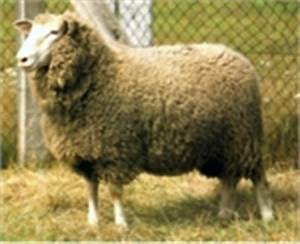
Label: sheep